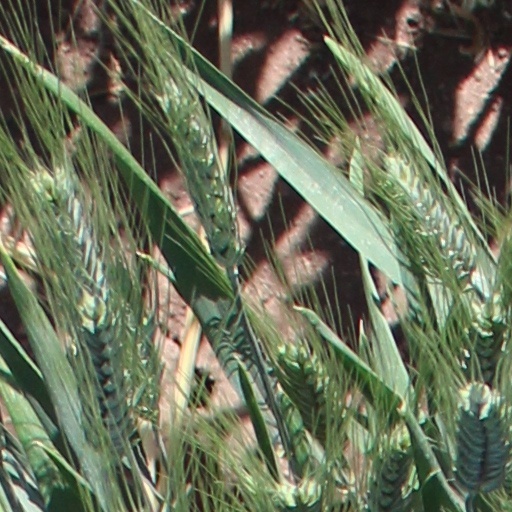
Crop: wheat